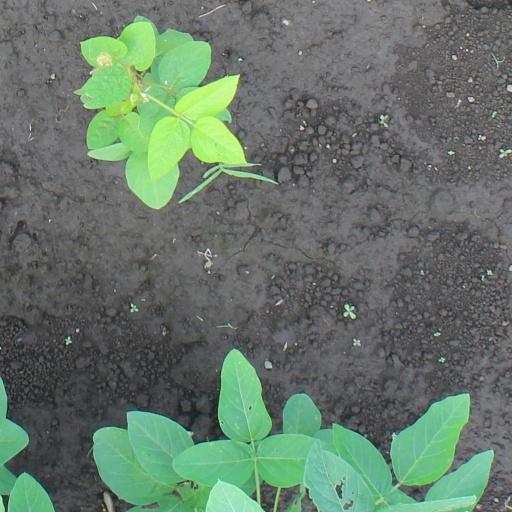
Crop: soybean